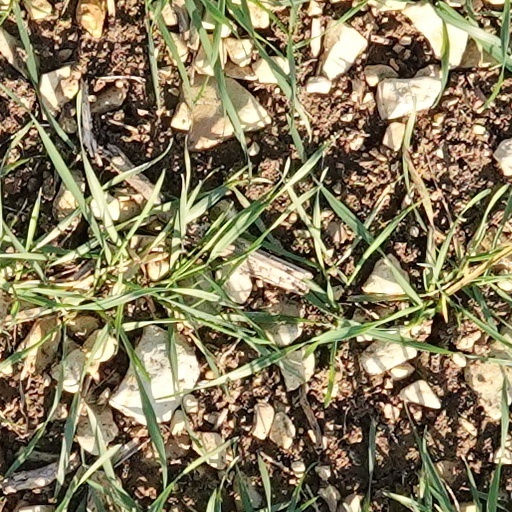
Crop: wheat